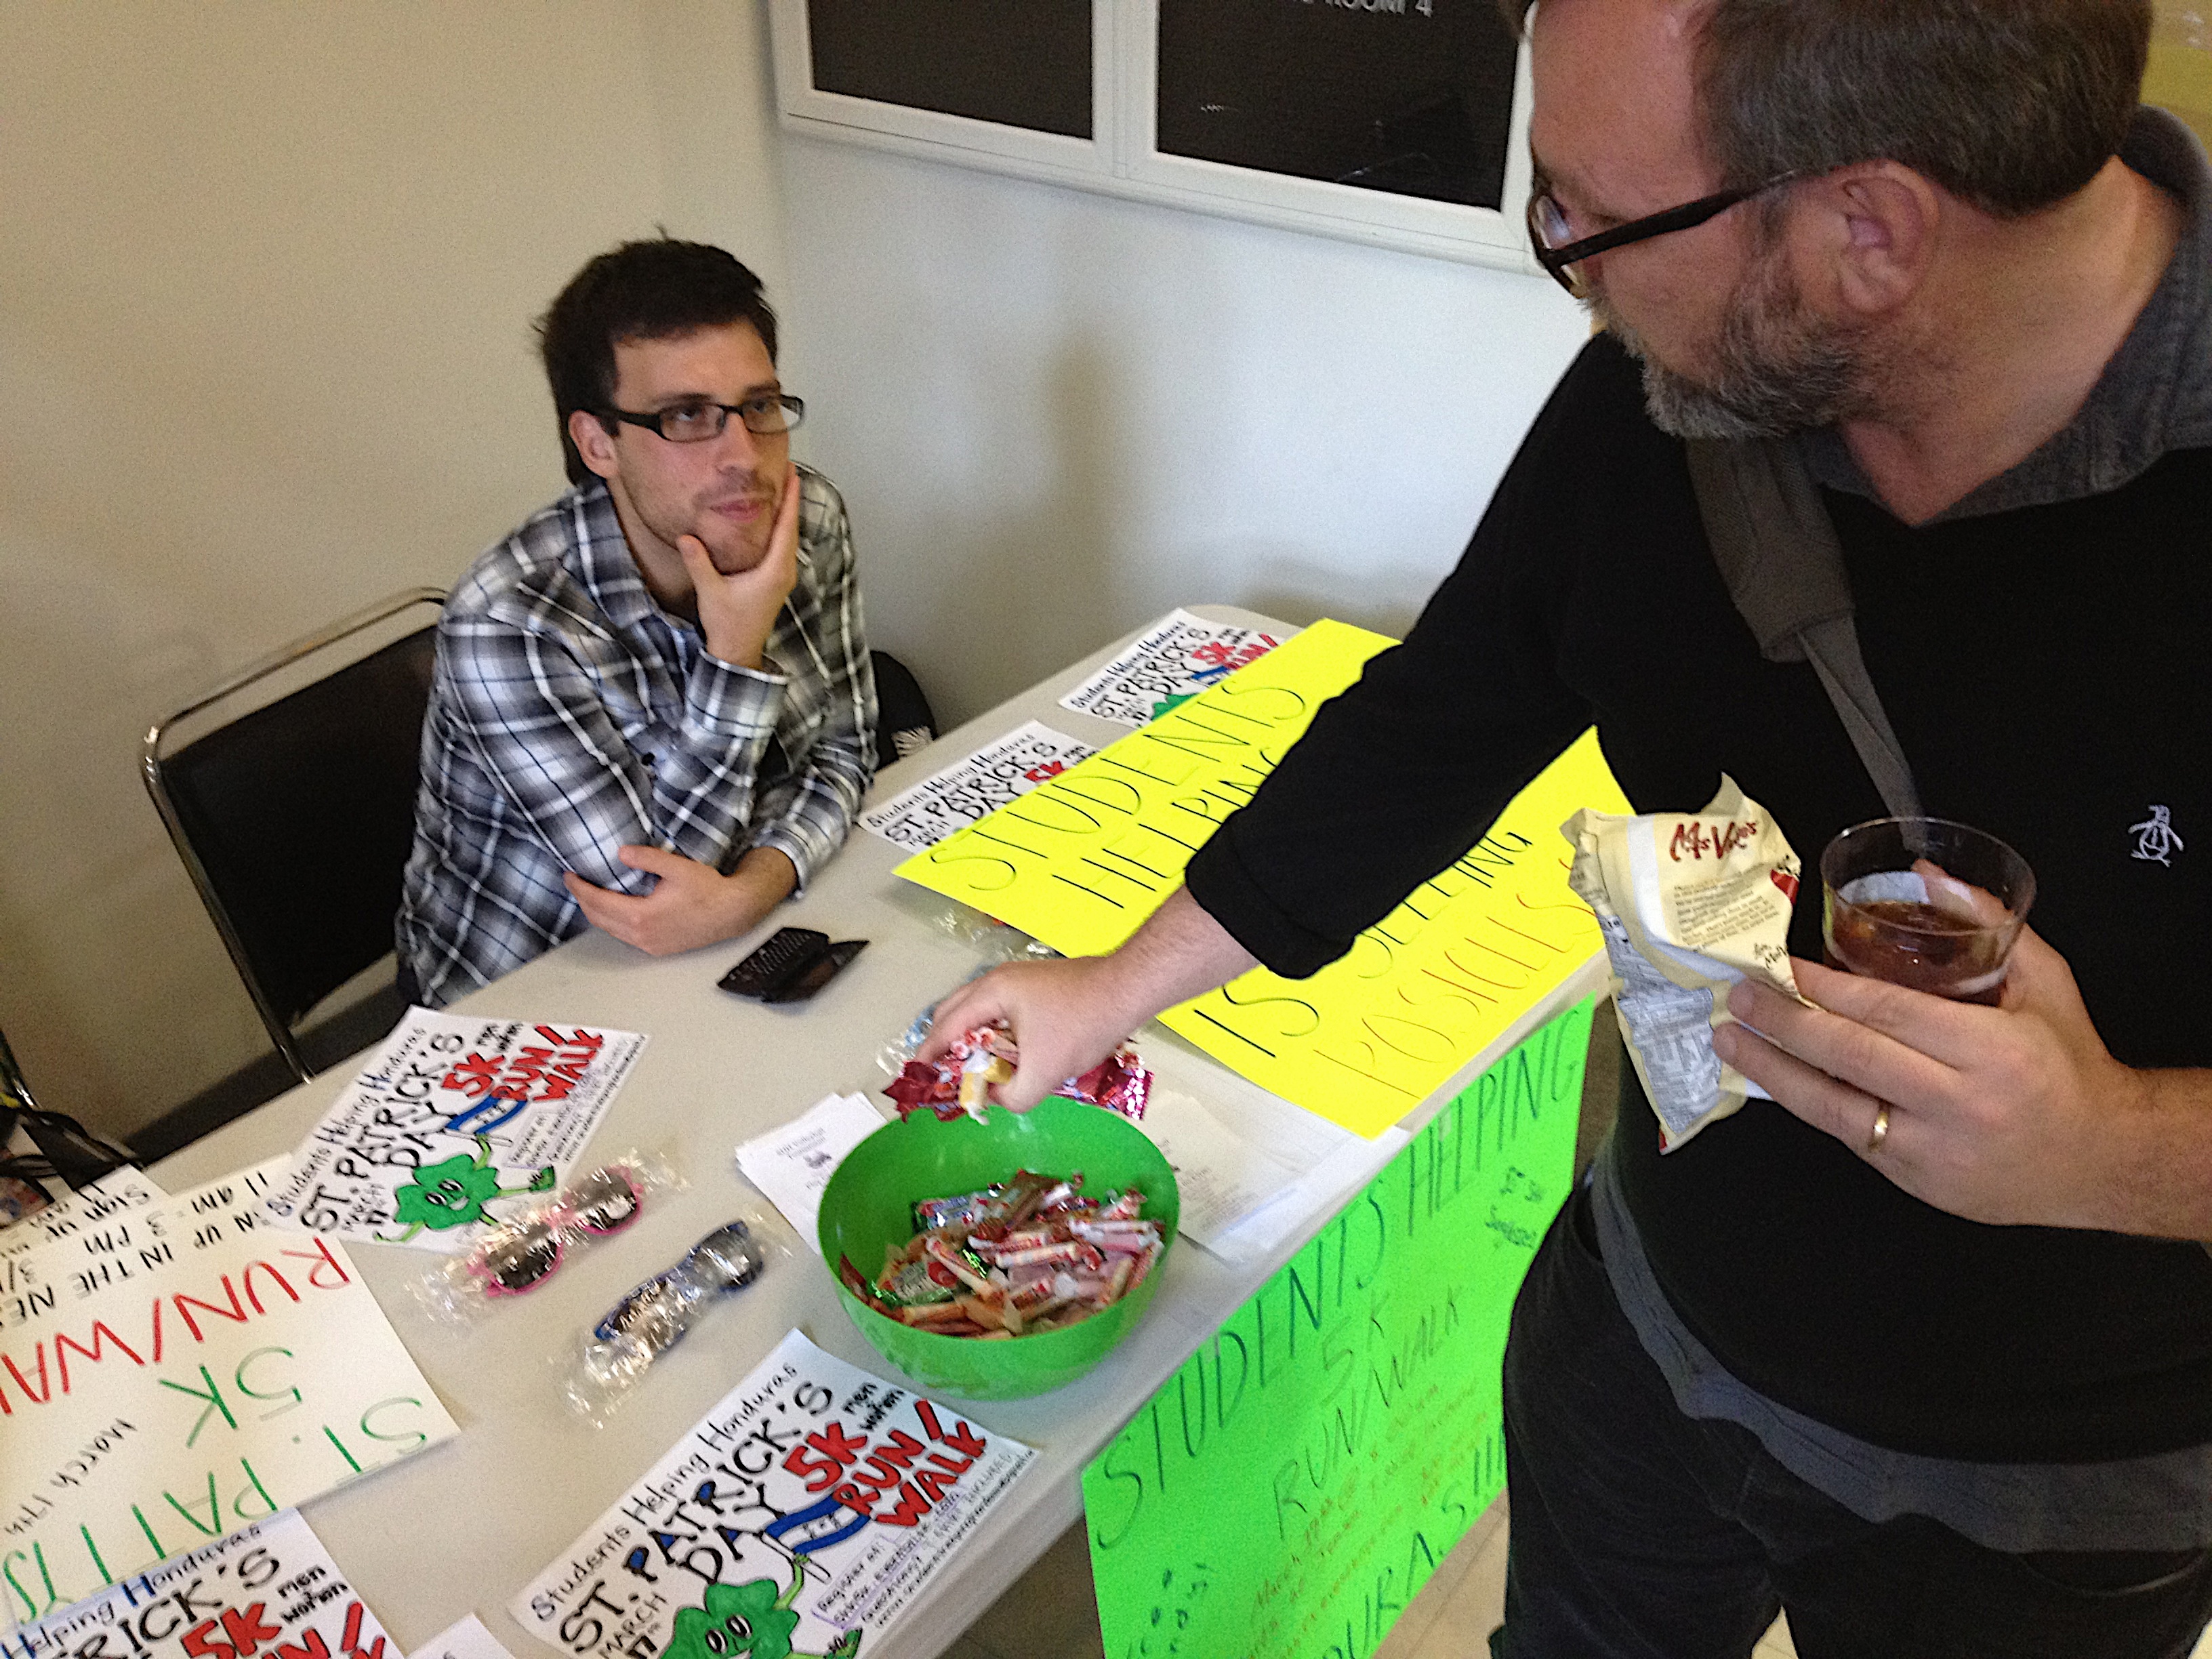
art, sense